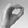
ASL letter: O